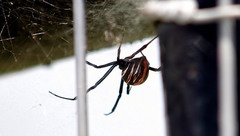
Species: Lactrodectus_hesperus